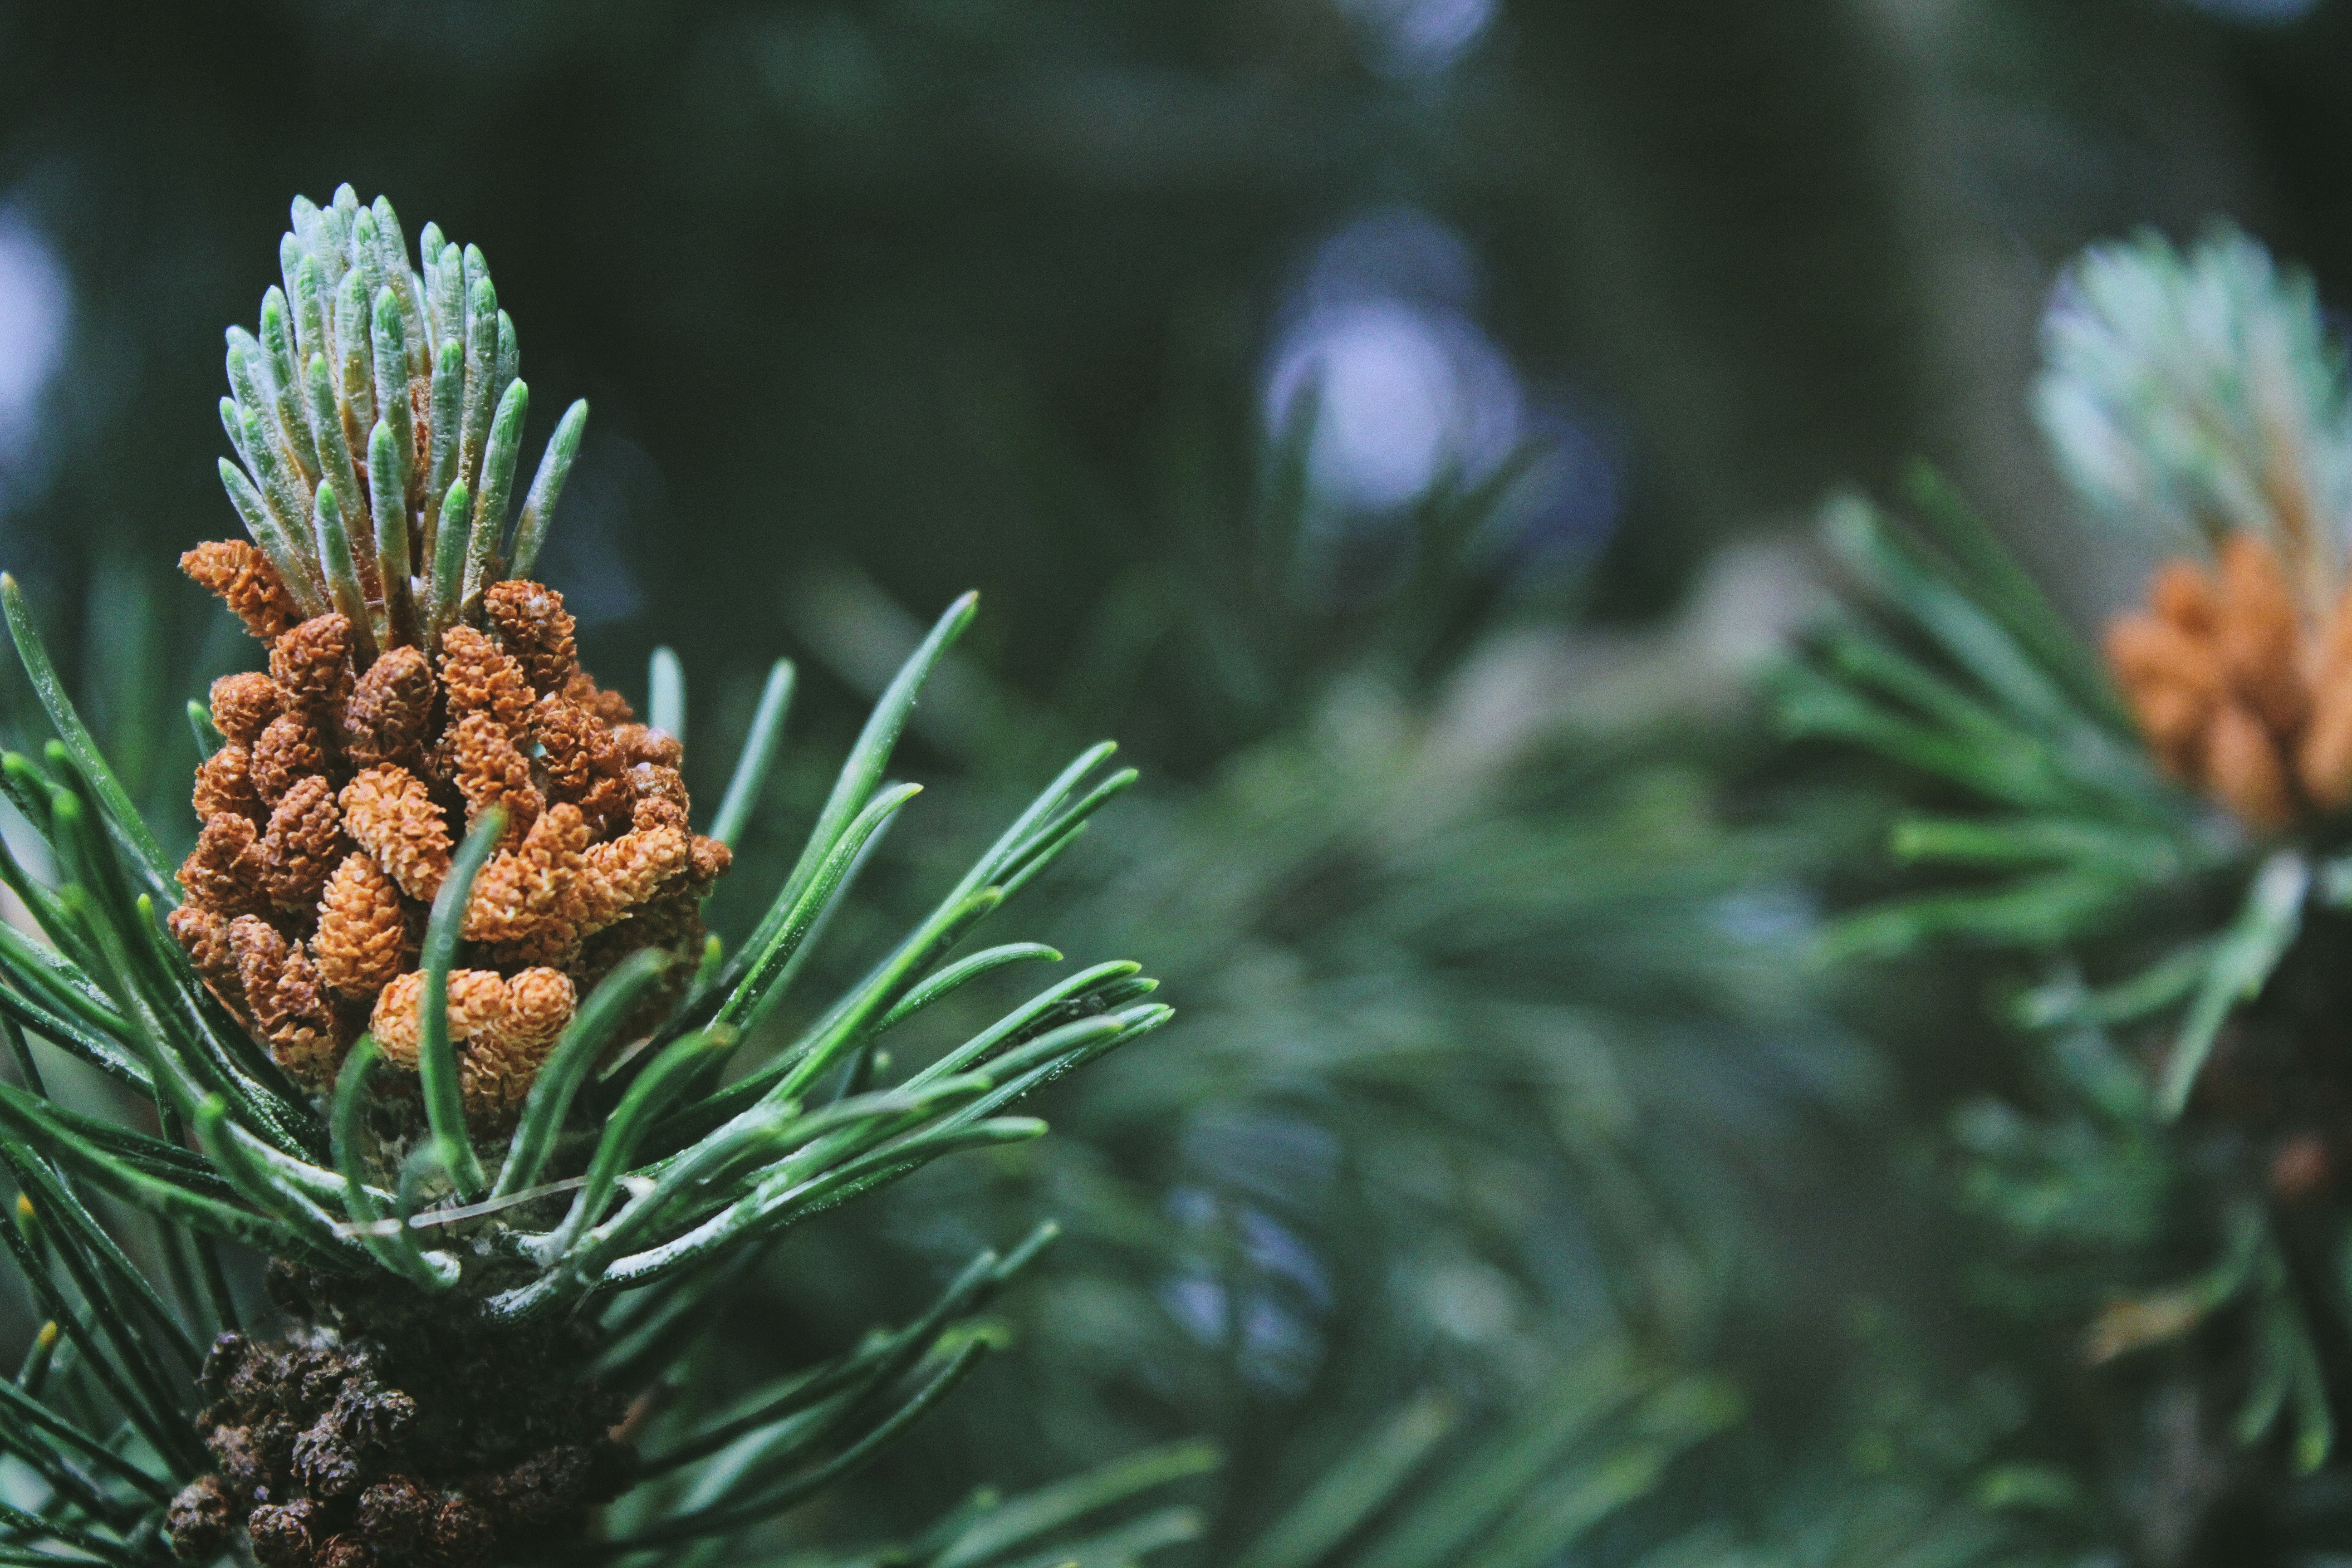
tree, nature, branch, plant, leaf, flower, frost, pine, evergreen, botany, fir, flora, christmas tree, conifer, close up, christmas decoration, spruce, shrub, larch, ecosystem, macro photography, biome, pine family, woody plant, land plant, conifer cone